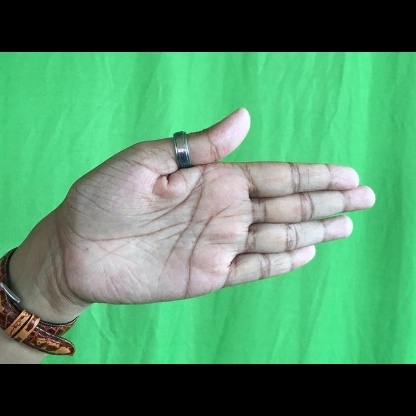
Mudra: Ardhachandran